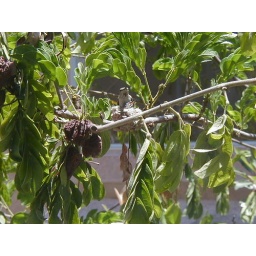
Momma and baby in the tree outside the window on the stairs. We had a front row seat to the whole event.